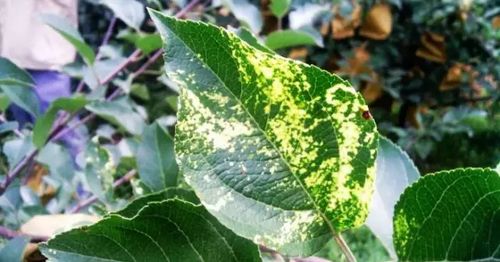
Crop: apple
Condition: rust